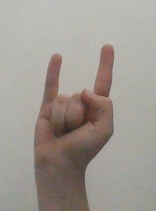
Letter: la